Stoian Stelian

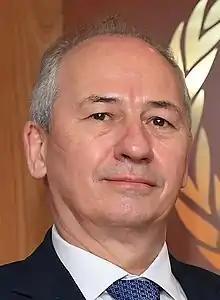
Stelian Stoian in 2022

Stoian Stelian (born 1 February 1965) is a Romanian diplomat and is currently the Permanent Representative of Romania to NATO. Previously he has been the Permanent Representative of Romania to the Council of Europe